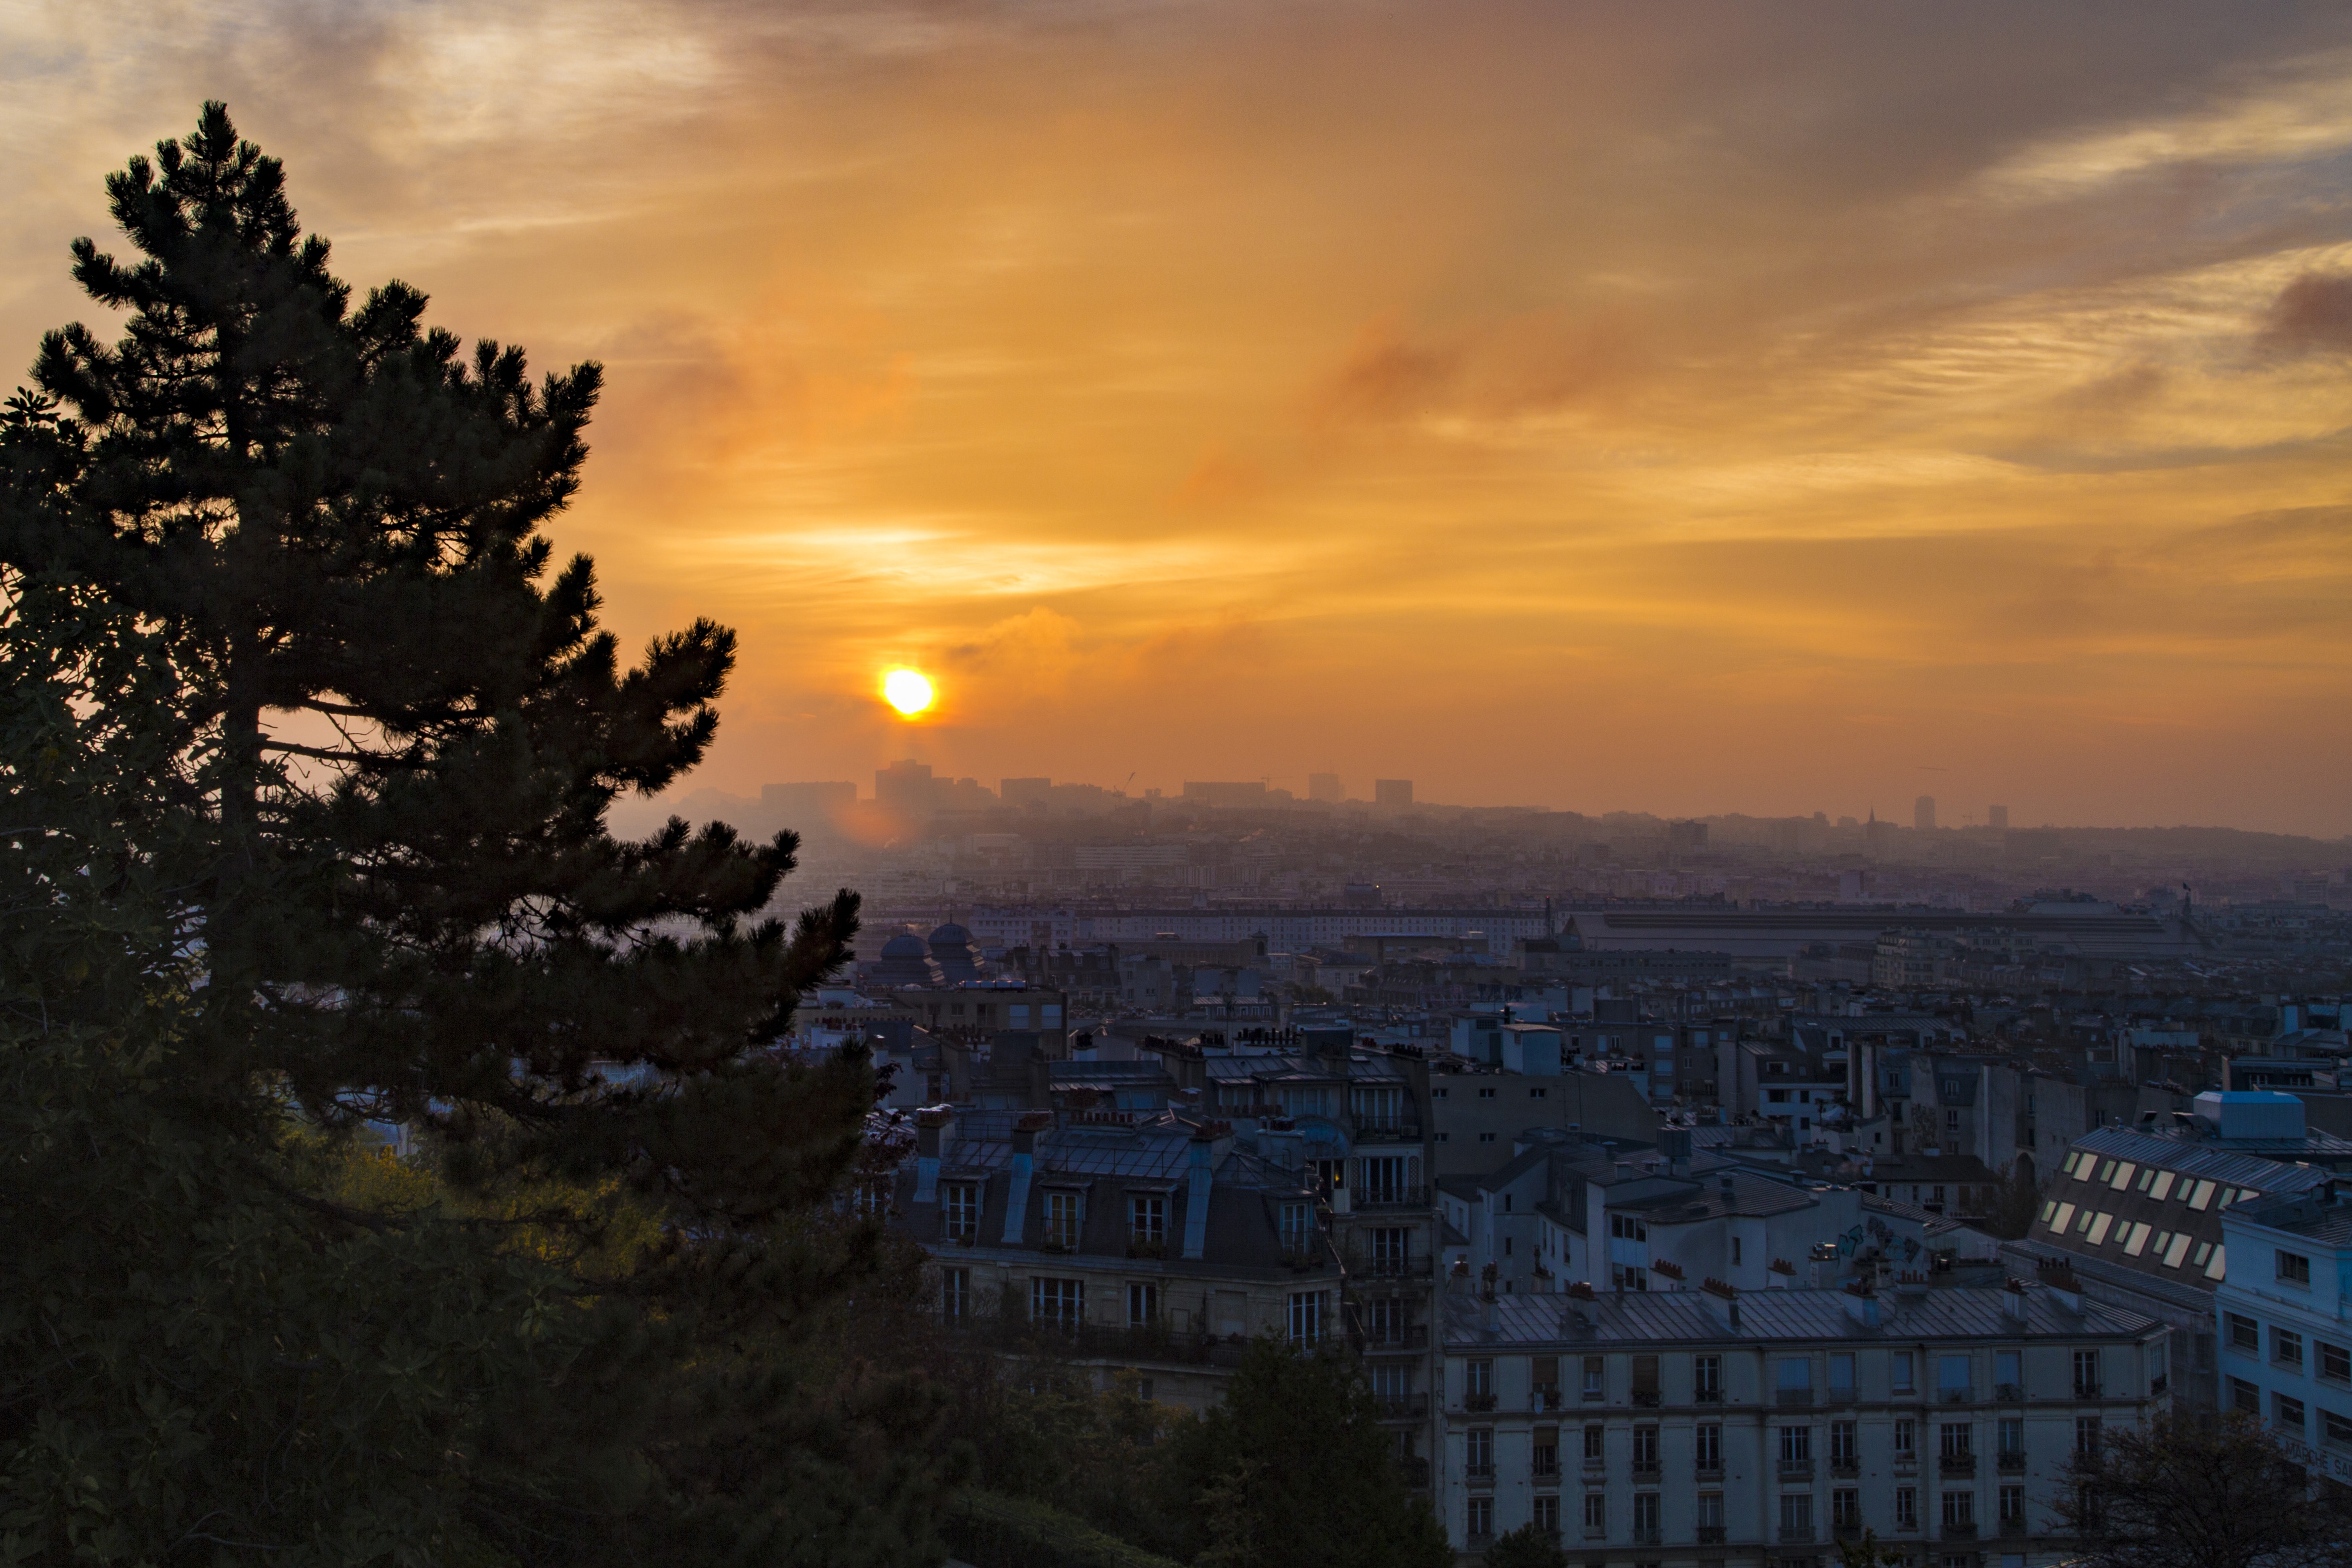
landscape, sea, horizon, cloud, sky, sun, sunrise, sunset, skyline, sunlight, morning, dawn, cityscape, dusk, evening, reflection, clouds, beautiful, afterglow, atmospheric phenomenon